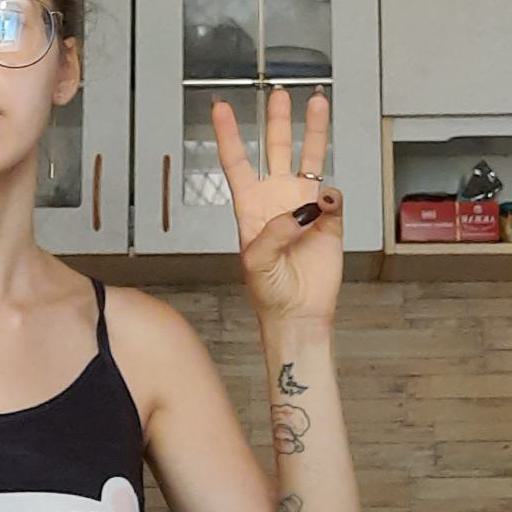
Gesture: three